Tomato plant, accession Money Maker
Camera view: bottom (45 deg); turntable rotation: 150 degrees
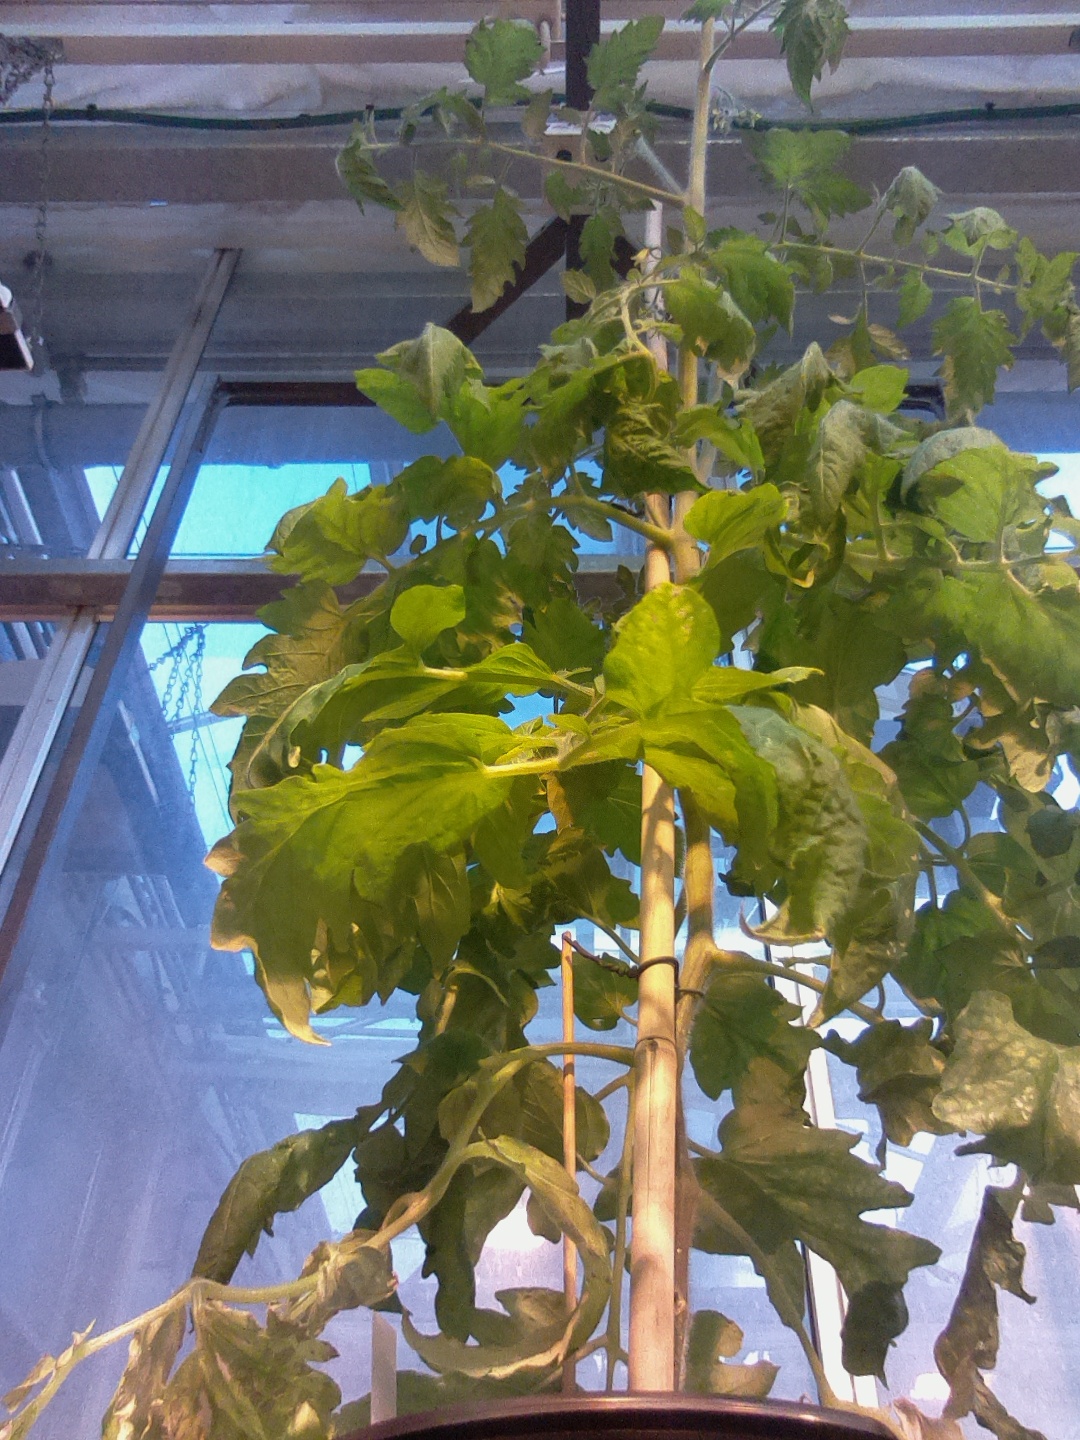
BBCH growth stage 70: Fruits at the main stem or branches visibles